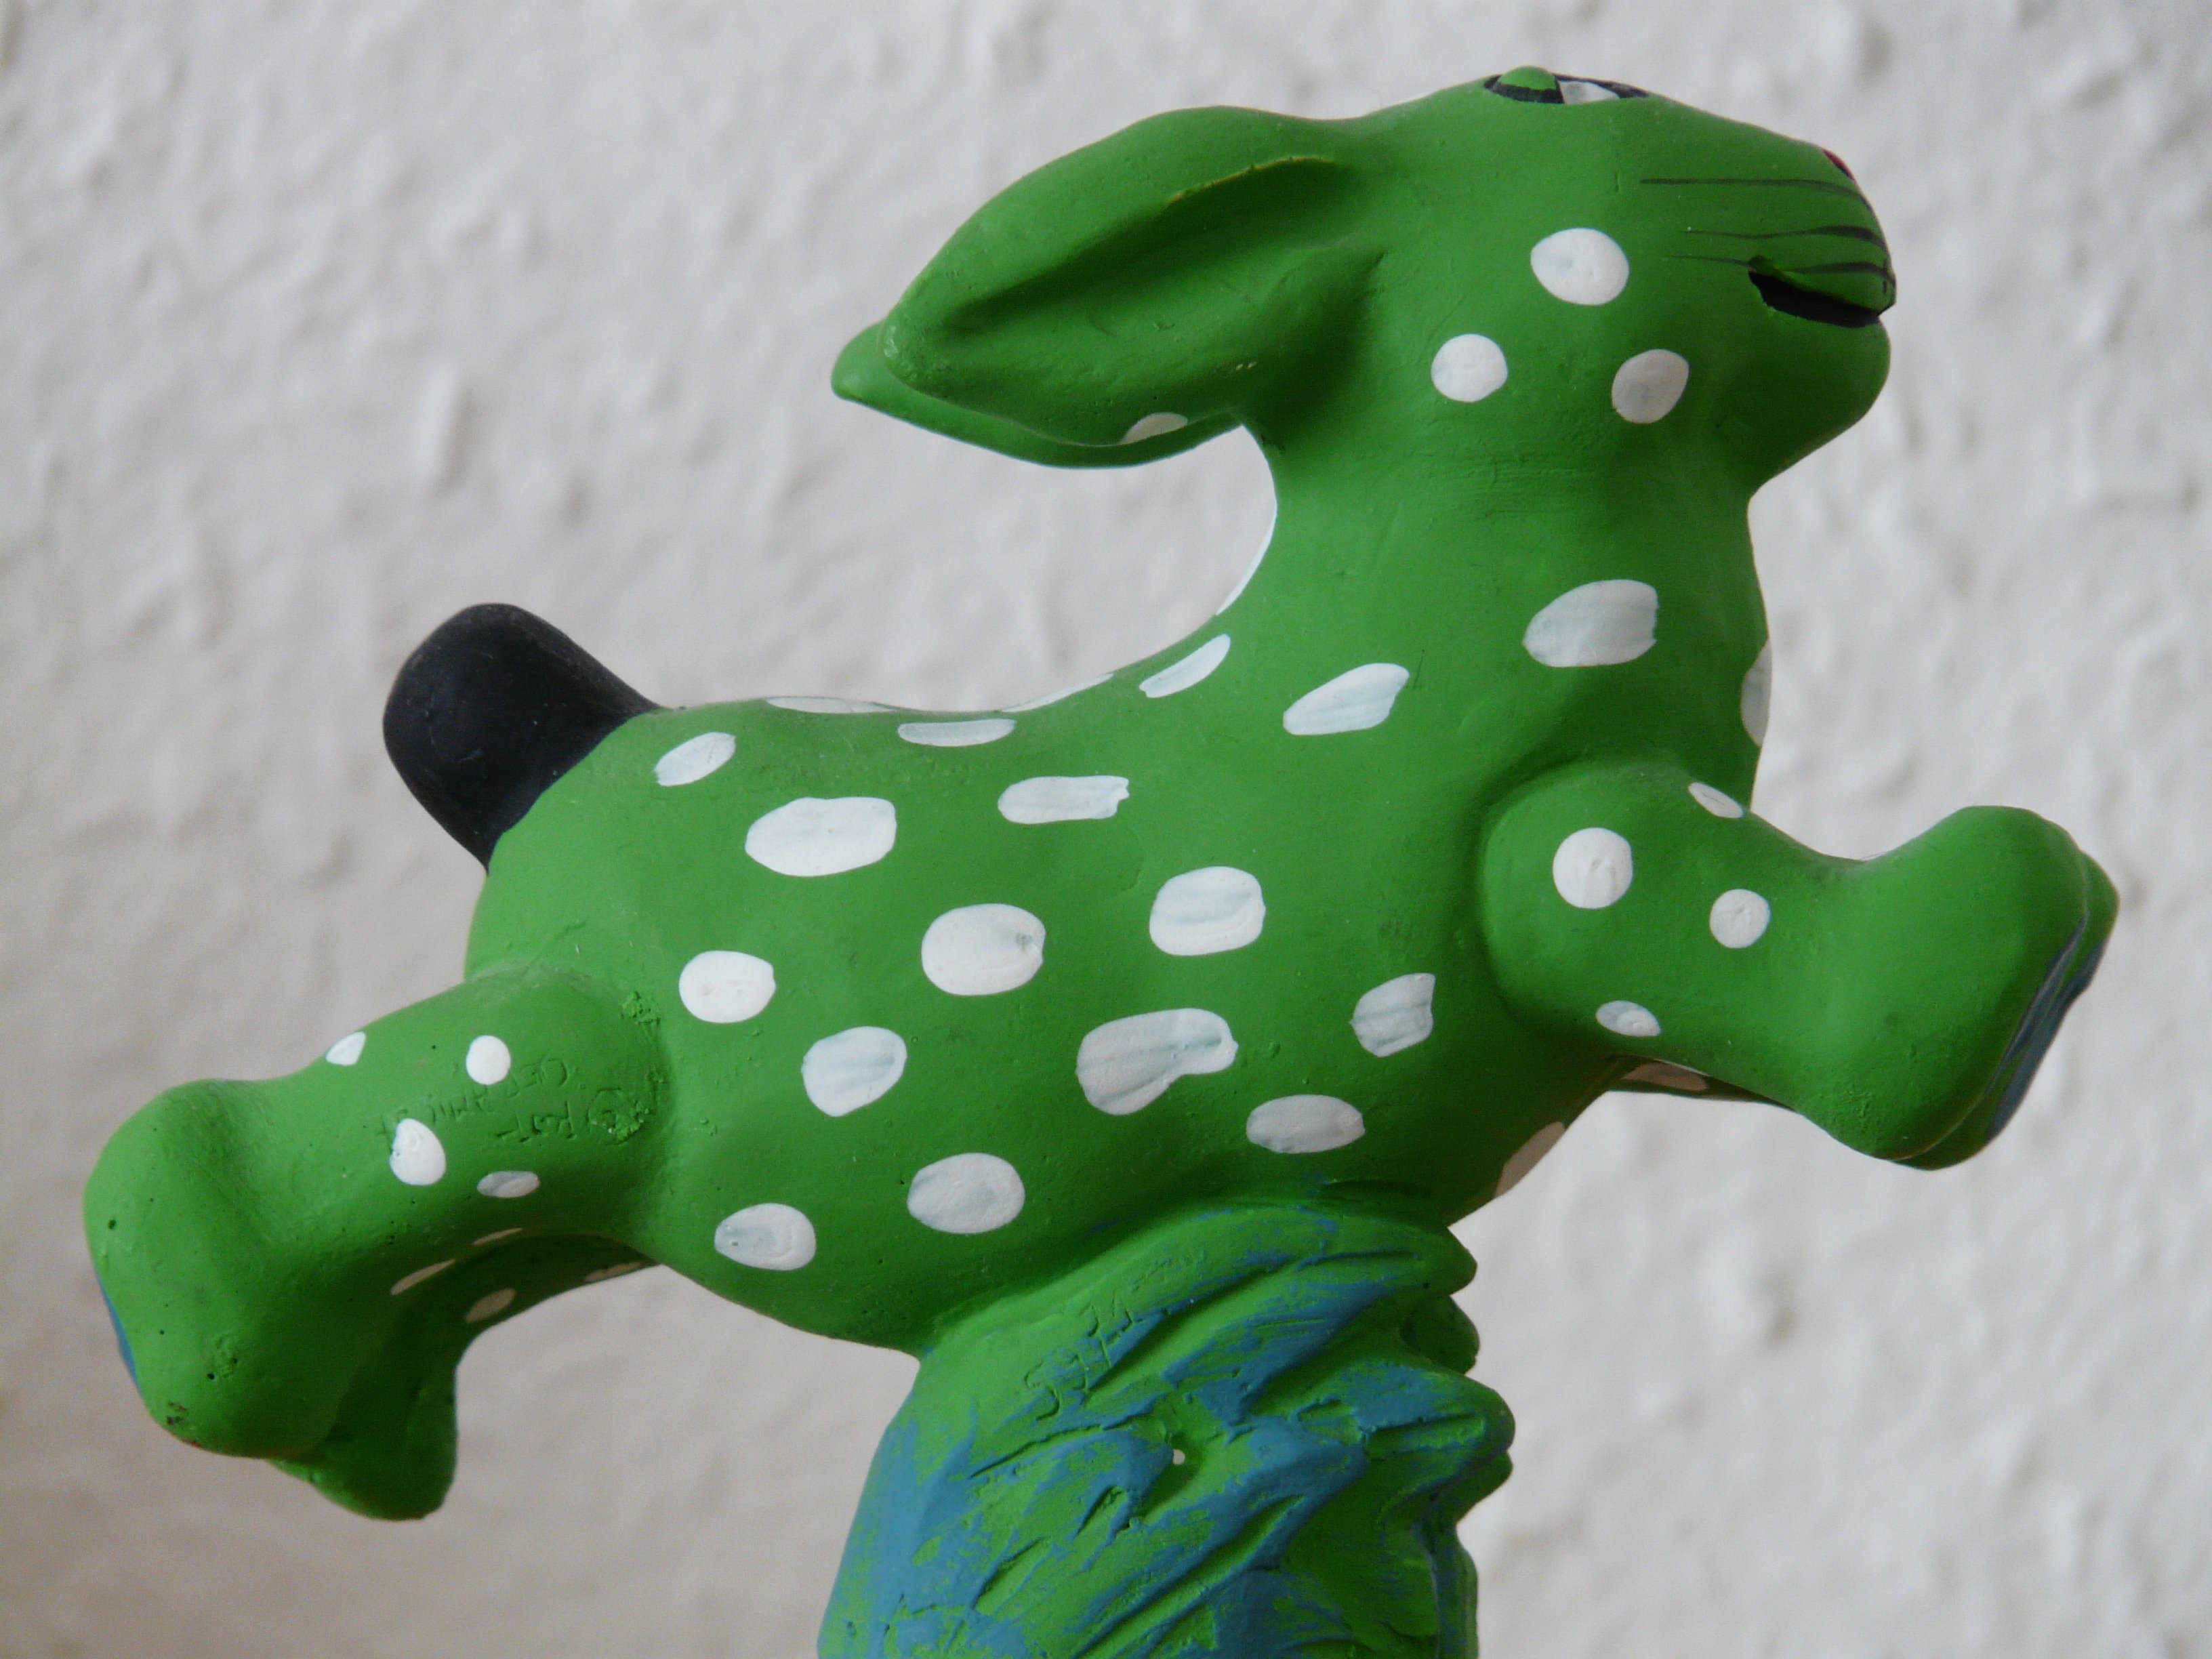
white, green, amphibian, toy, hare, figure, figurine, toys, funny, points, stuffed toy